Bird visual acuity rendering: 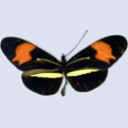
Butterfly visual acuity rendering: 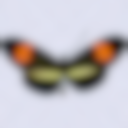
Species: erato
Subspecies: phyllis
Sex: male
View: dorsal
Hybrid status: subspecies synonym
Locality: Santa Maria BRA RS
Coordinates: -29.683, -53.8